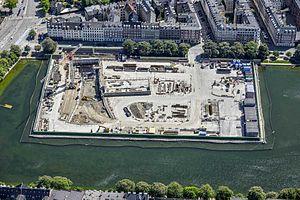
La ligne 3 du métro de Copenhague est la troisième ligne de métro de l'agglomération de Copenhague au Danemark. Elle a été mise en service le 29 septembre 2019. D'une longueur de 15,5 km et de forme circulaire, elle compte 17 stations. Elle est symbolisée par la couleur rouge.